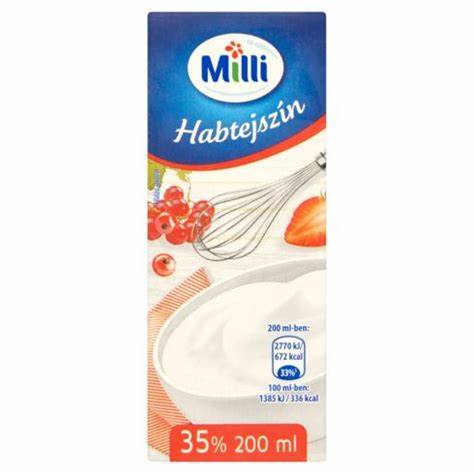
Label: cardboard